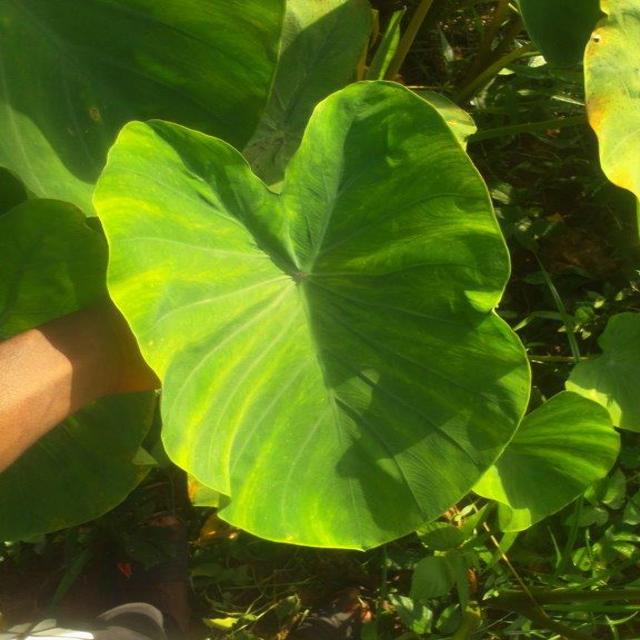
Label: Healthy